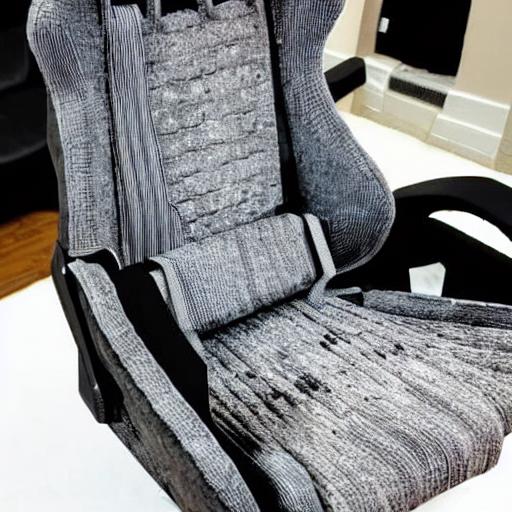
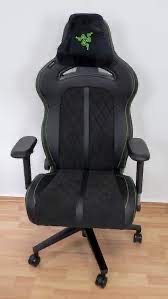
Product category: items_chair
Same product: no